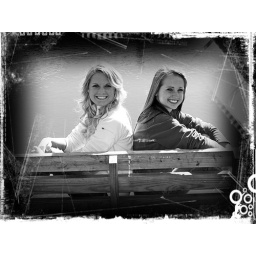
Girls on bench by water - blk and white